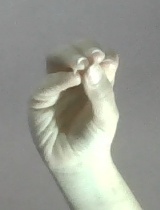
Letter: ha